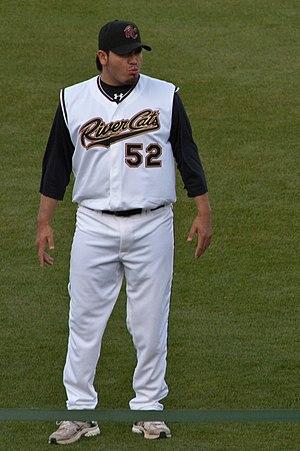
Édgar Gerardo González Elizondo est un lanceur droitier des Ligues majeures de baseball jouant pour les Blue Jays de Toronto.